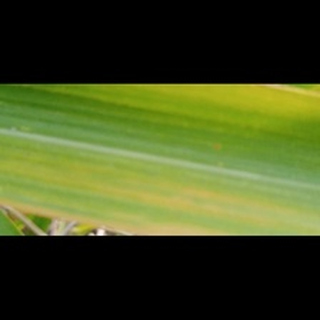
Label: sugarcane_yellow_leaf_disease